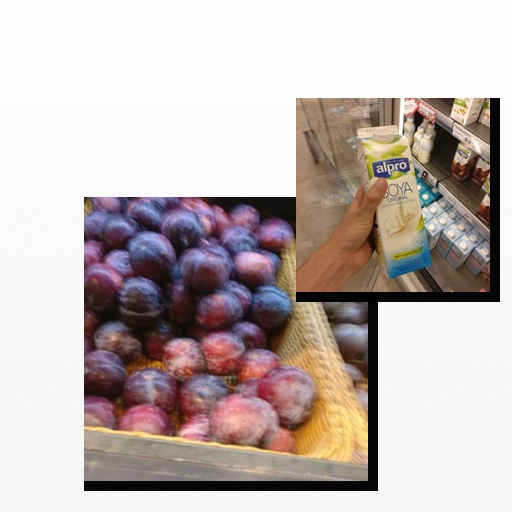
Food items: soy_milk, plum